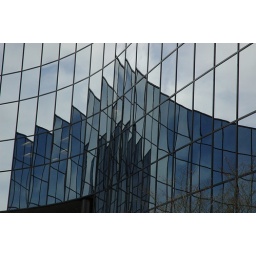
High tech building in the winter, parabolic glass reflections, recursive, Bellevue, Washington state, USA